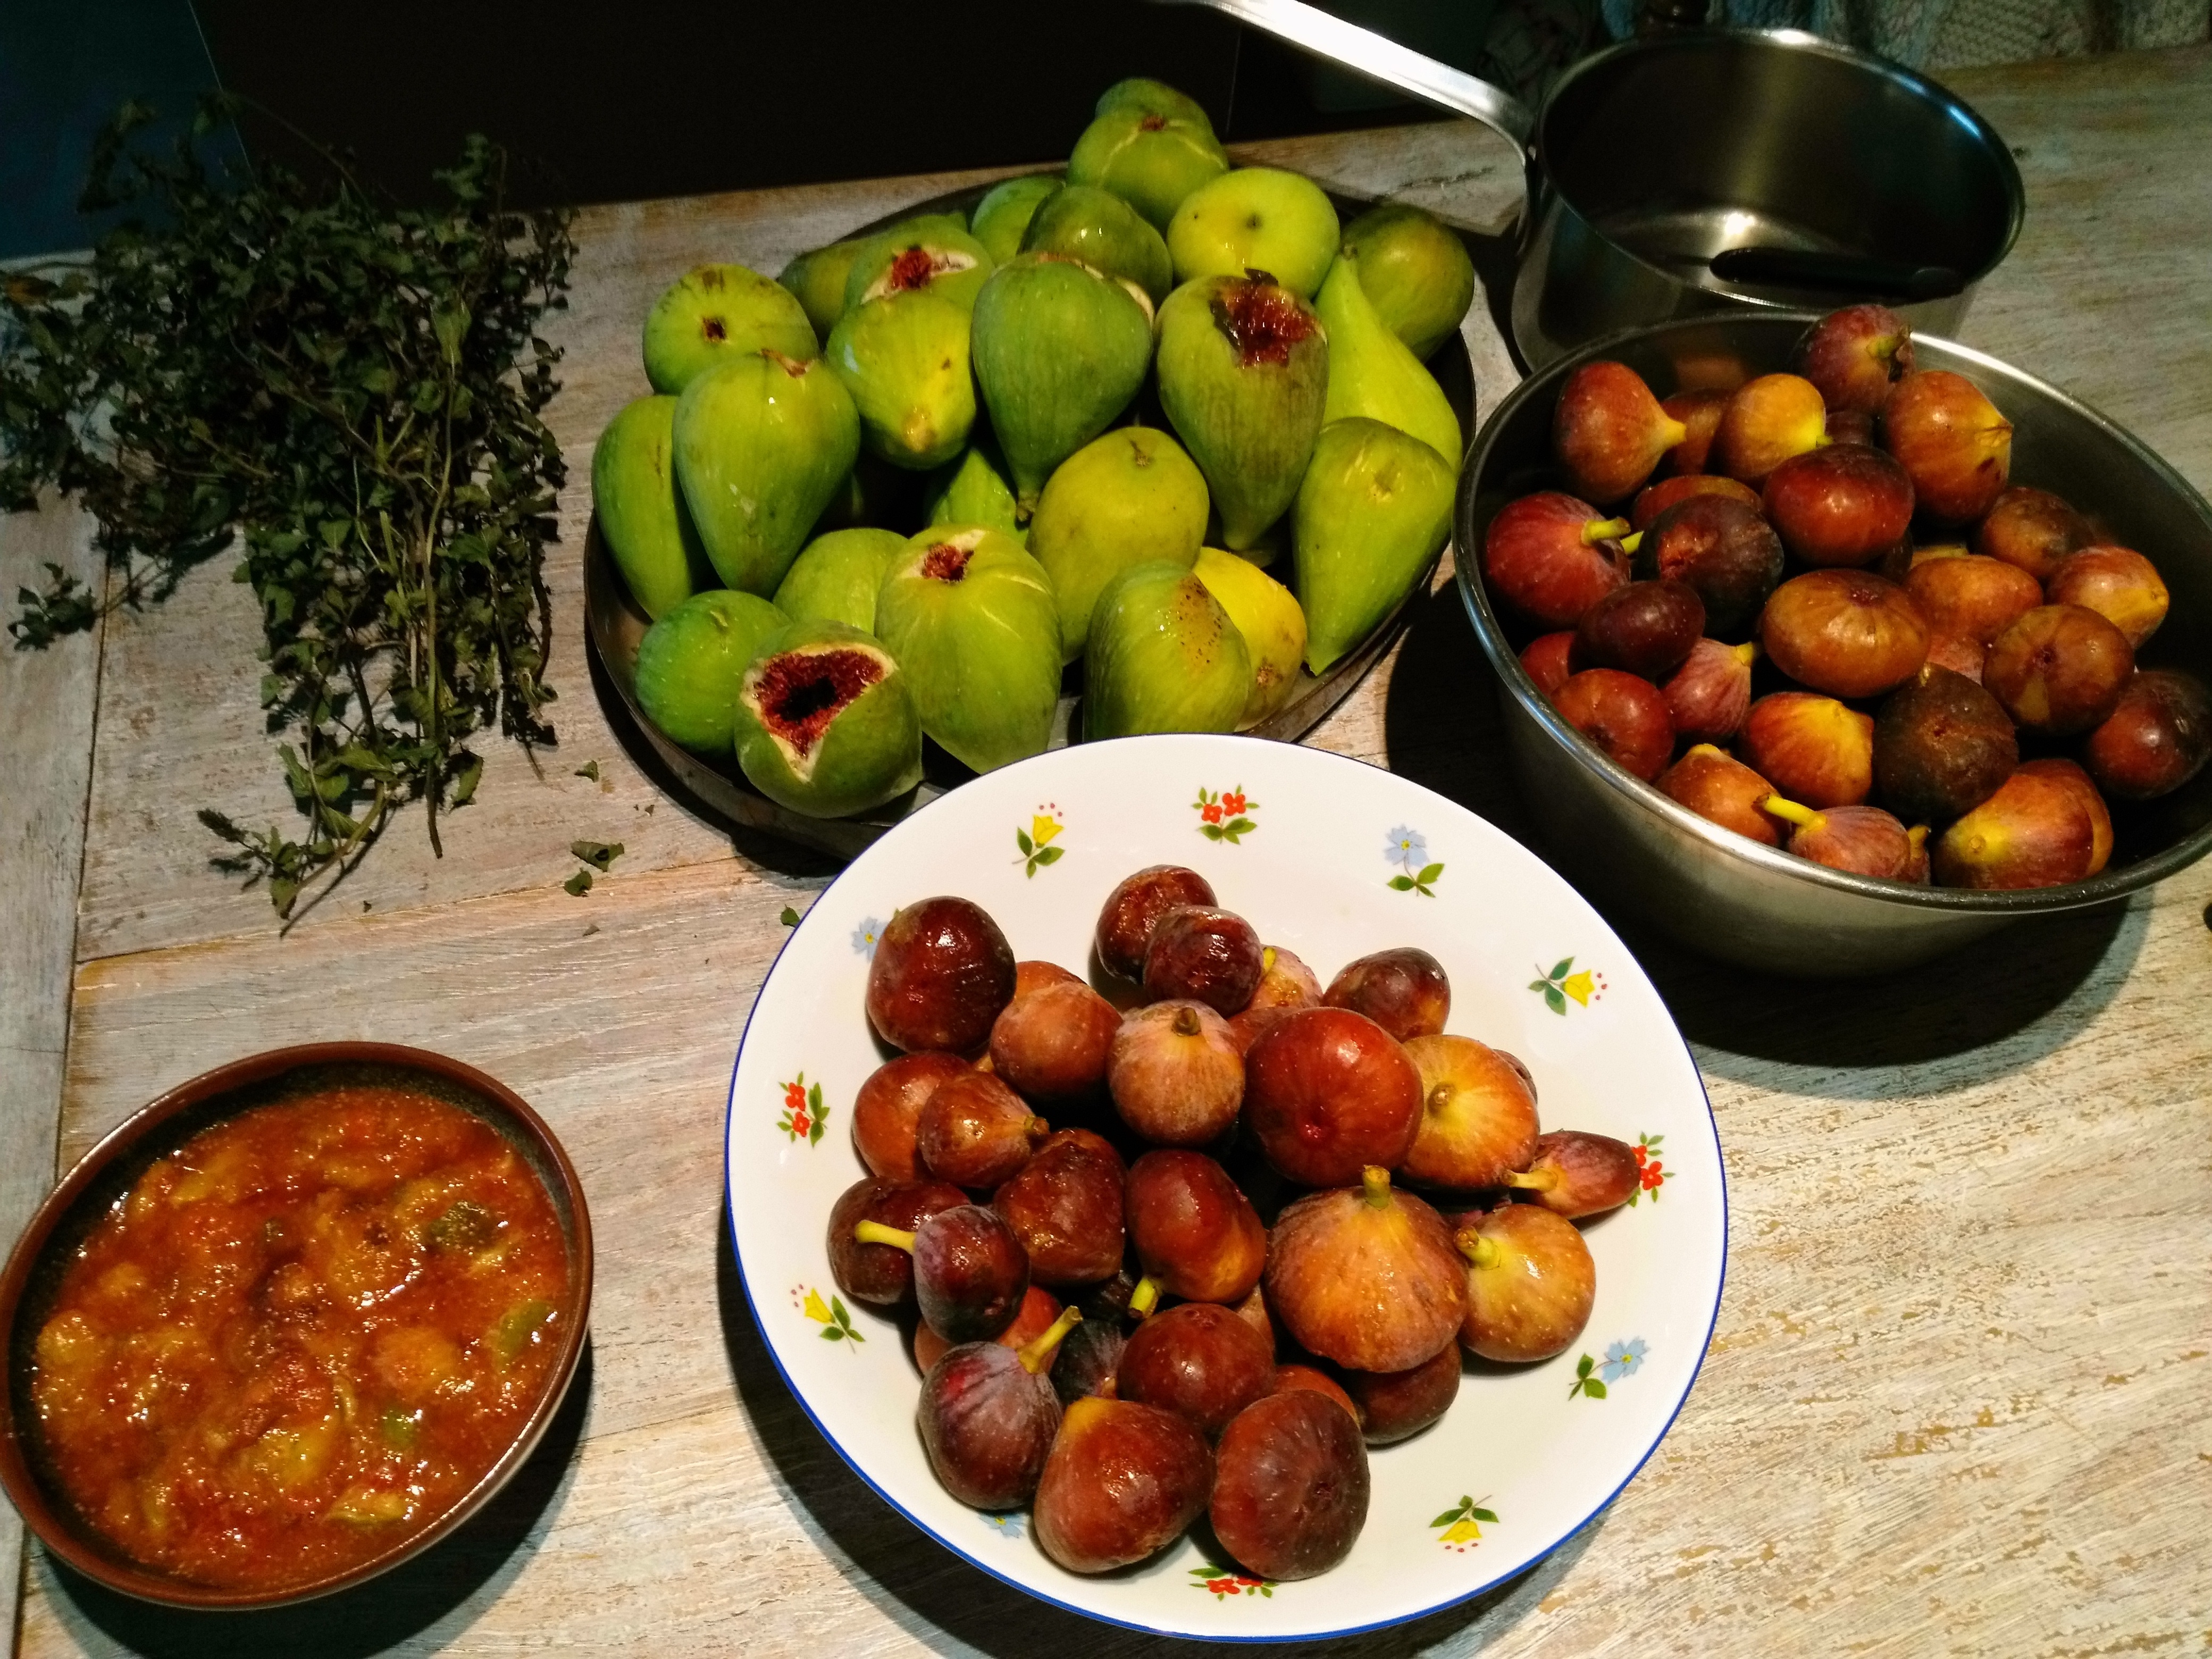
plant, fruit, dish, meal, food, collection, produce, kitchen, vitamins, flowering plant, land plant